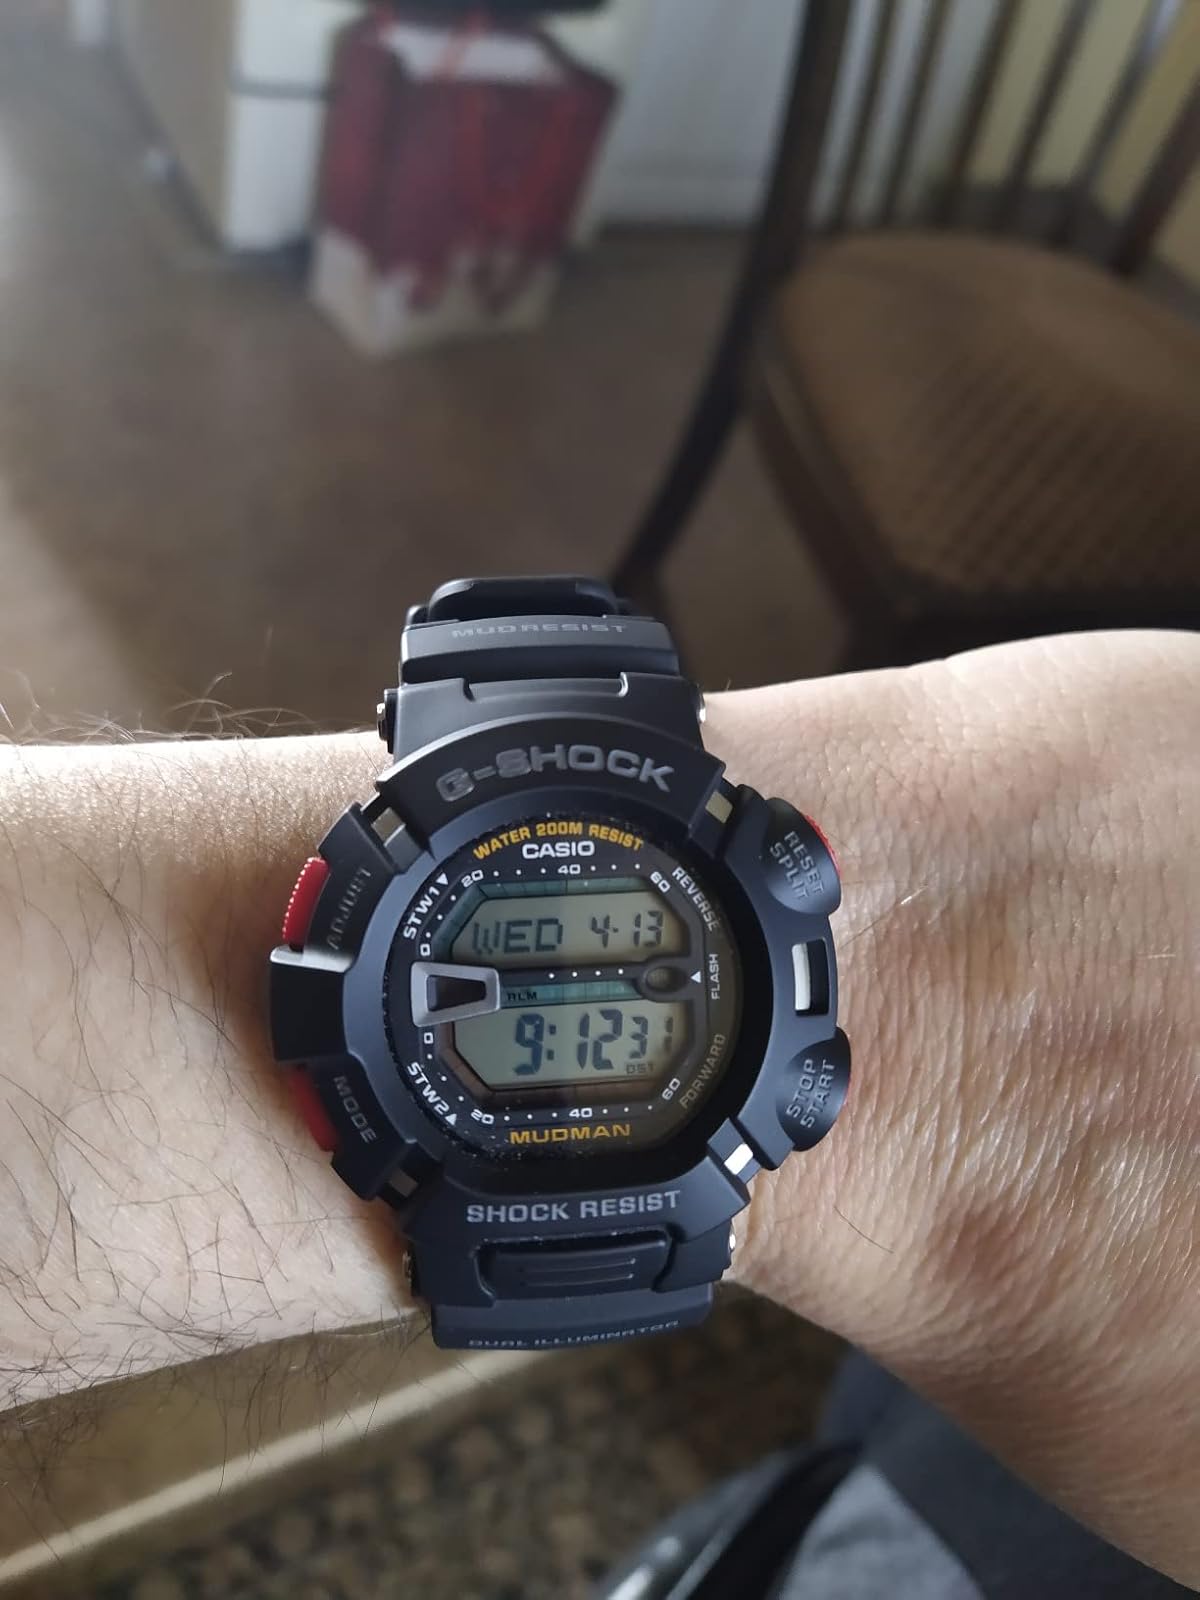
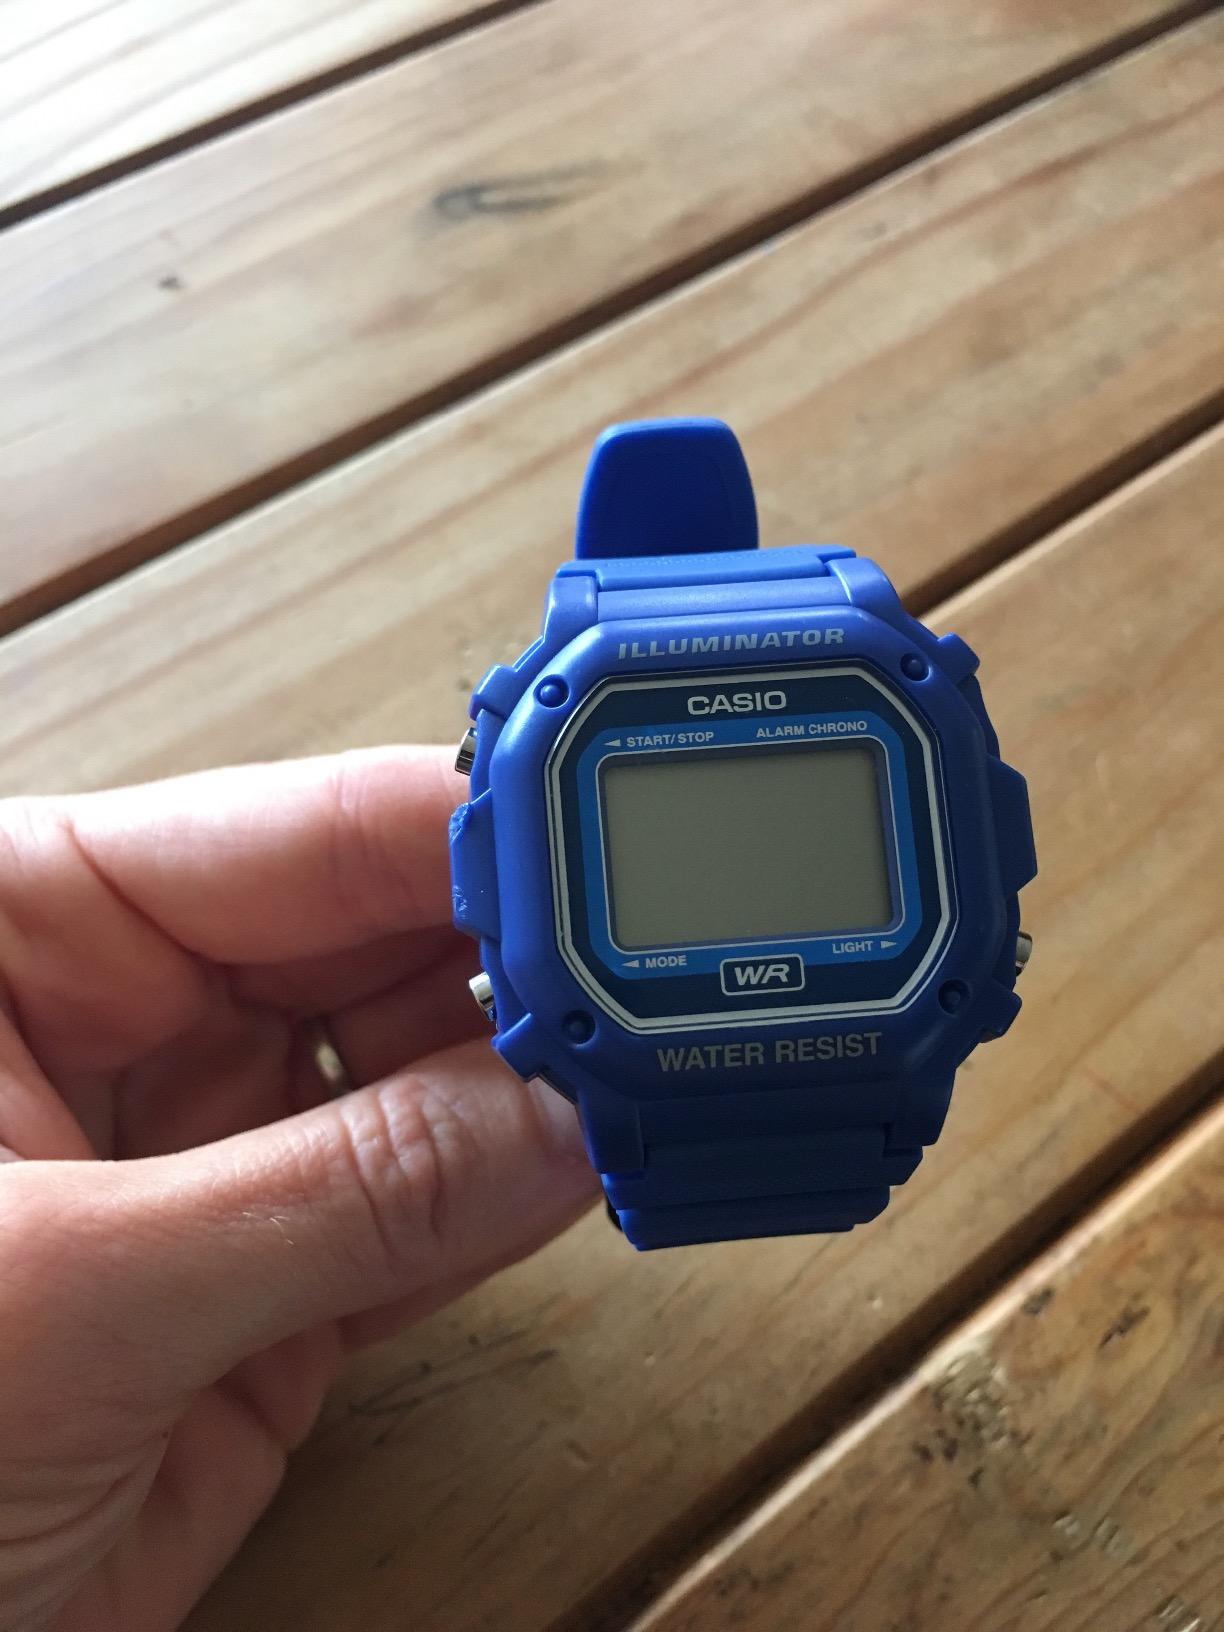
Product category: accessories_watch
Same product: no